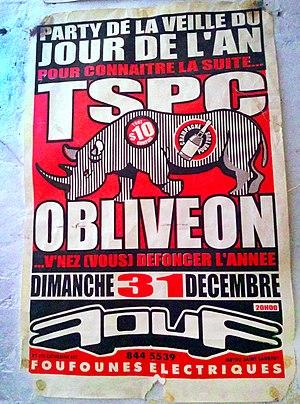
Les Foufounes Électriques est un bar situé sur la rue Sainte-Catherine à Montréal, largement reconnu comme le temple de l'underground montréalais. D'abord un lieu d'expression de la culture punk, il s'y est développé une tradition de « peinture en direct » où des artistes réalisent une œuvre sous forme de performance.